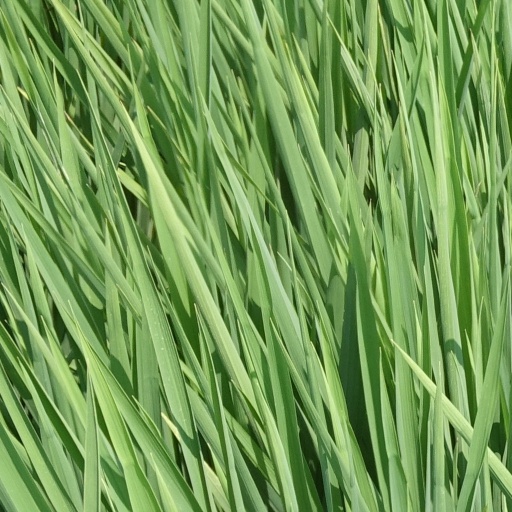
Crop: rice